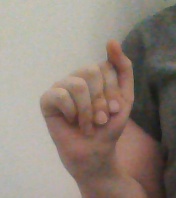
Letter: saad